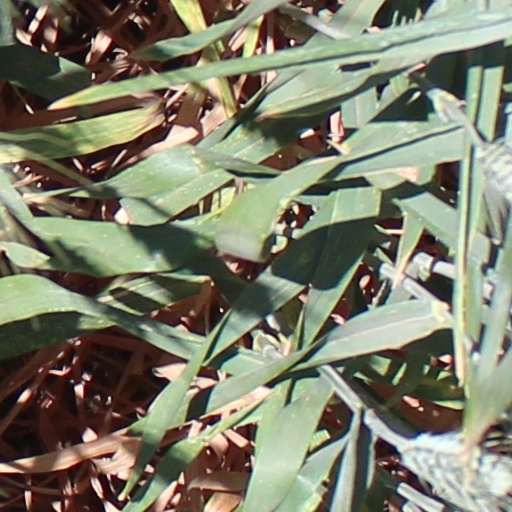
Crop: wheat